2012 UEFA Europa League final

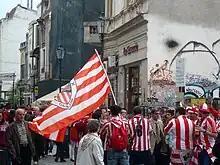
Athletic Bilbao fans in Bucharest before the match

The two finalist teams received 9,000 tickets each for distribution to their supporters. 20,000 tickets have been sold to local football fans with a further 3,000 tickets available for sale to fans worldwide via UEFA.com, with prices between 100 RON and 500 RON. The remaining tickets are allocated to the local organising committee, UEFA's 53 national football associations, and commercial and broadcast partners.